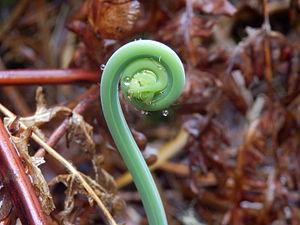
Crosse de fougère dans le cirque de Salazie, Réunion